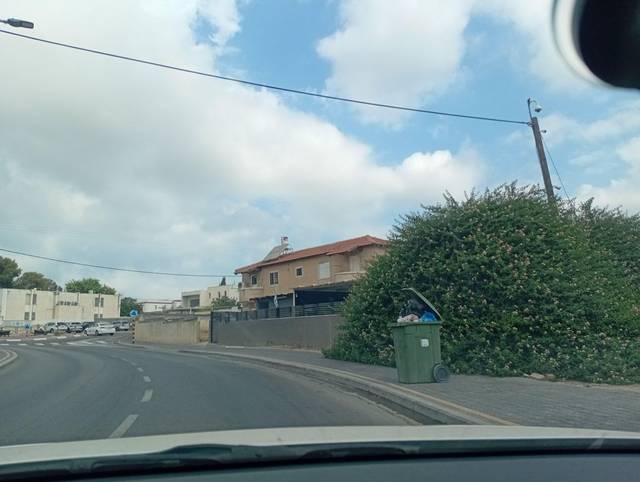
Region: Israel
Coordinates: 31.657, 34.585